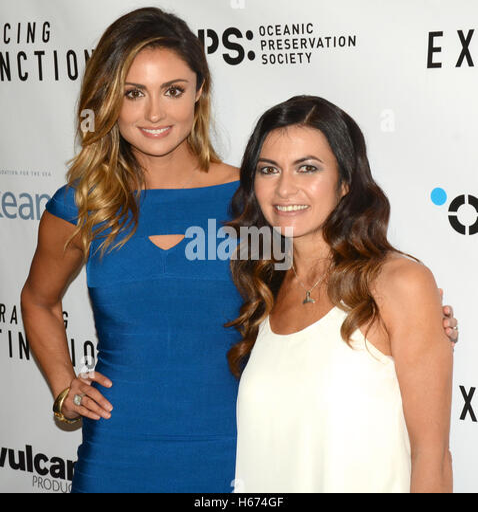
actor and racecar driver arrives at the premiere